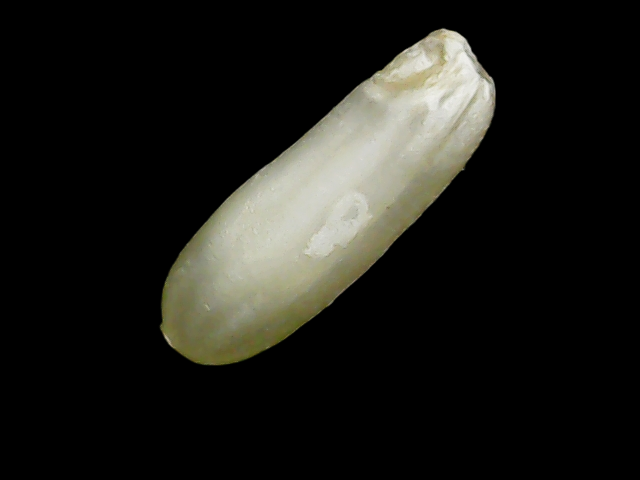
Rice variety: Binadhan24